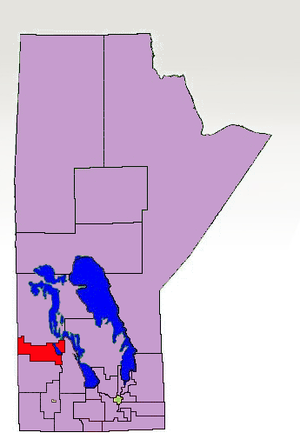
Dauphin est une circonscription électorale provinciale du Manitoba. La circonscription est représentée à l'Assemblée législative depuis 1883 et fut connu sous le nom de Dauphin-Roblin de 1999 à 2011.